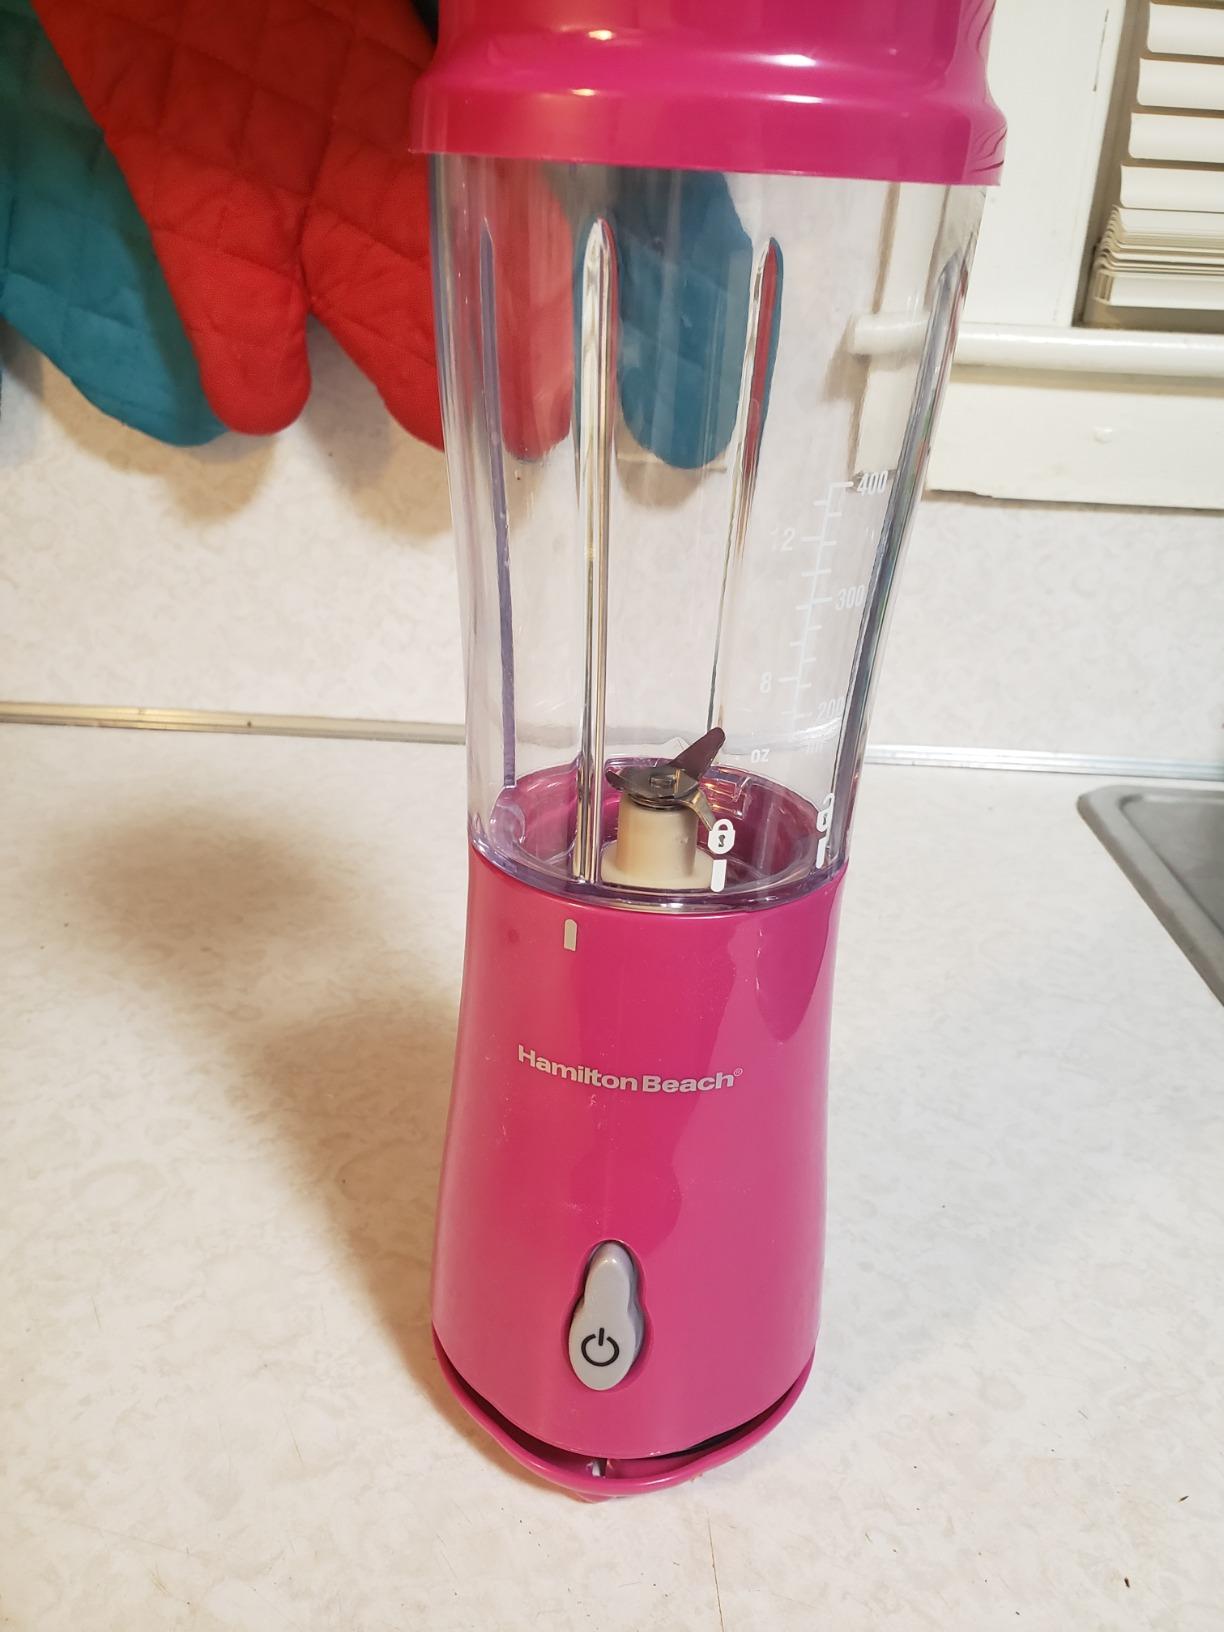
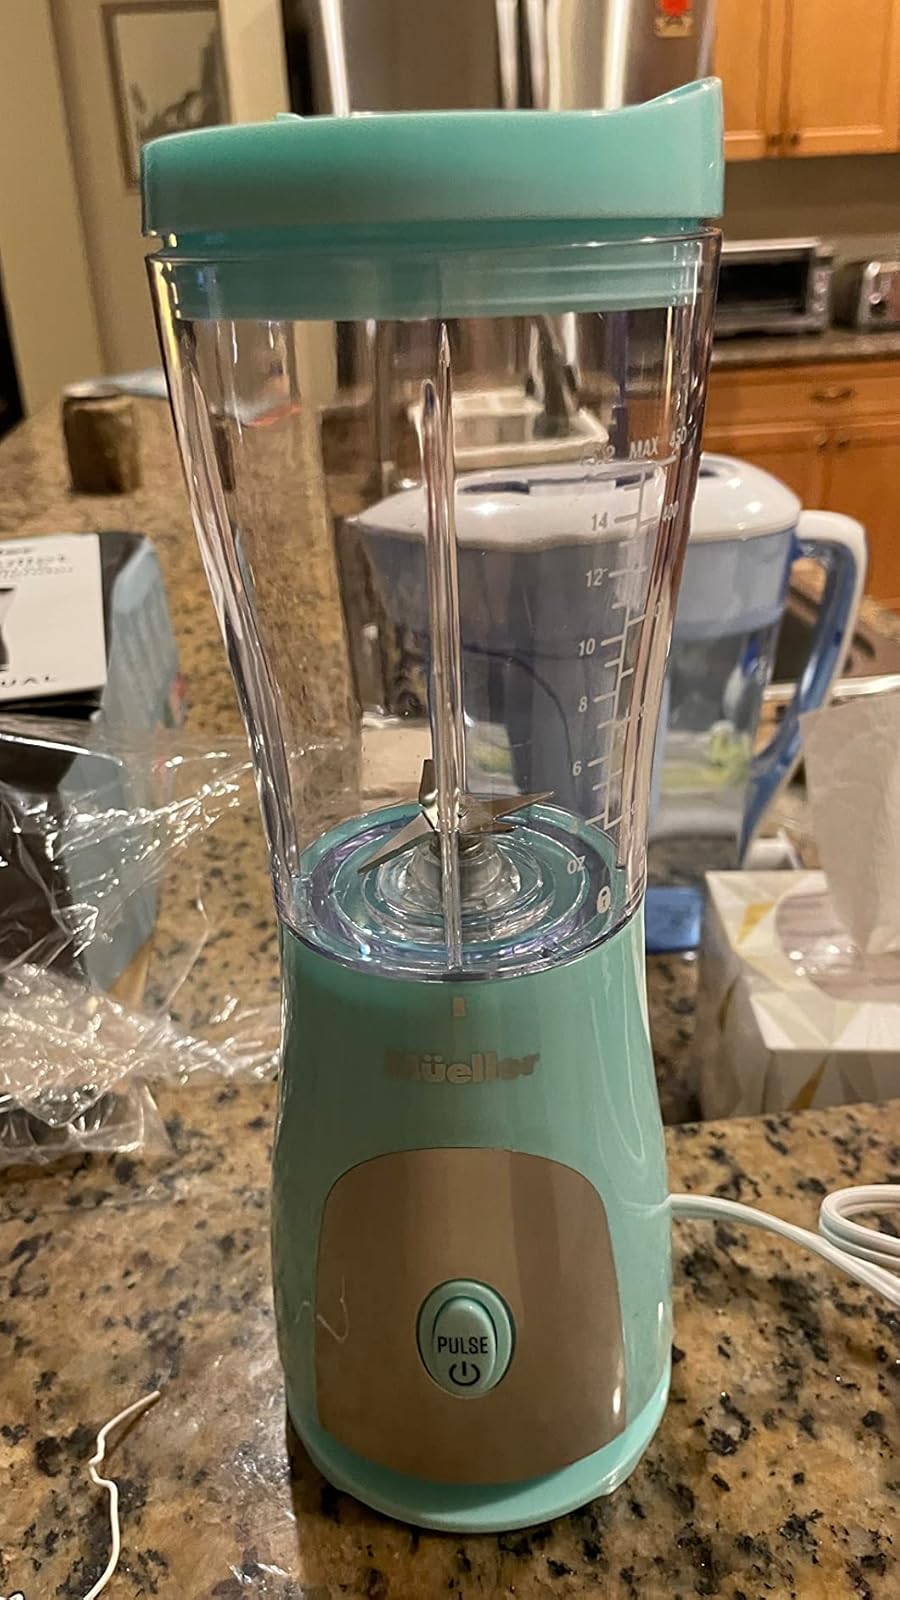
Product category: items_blender
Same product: no